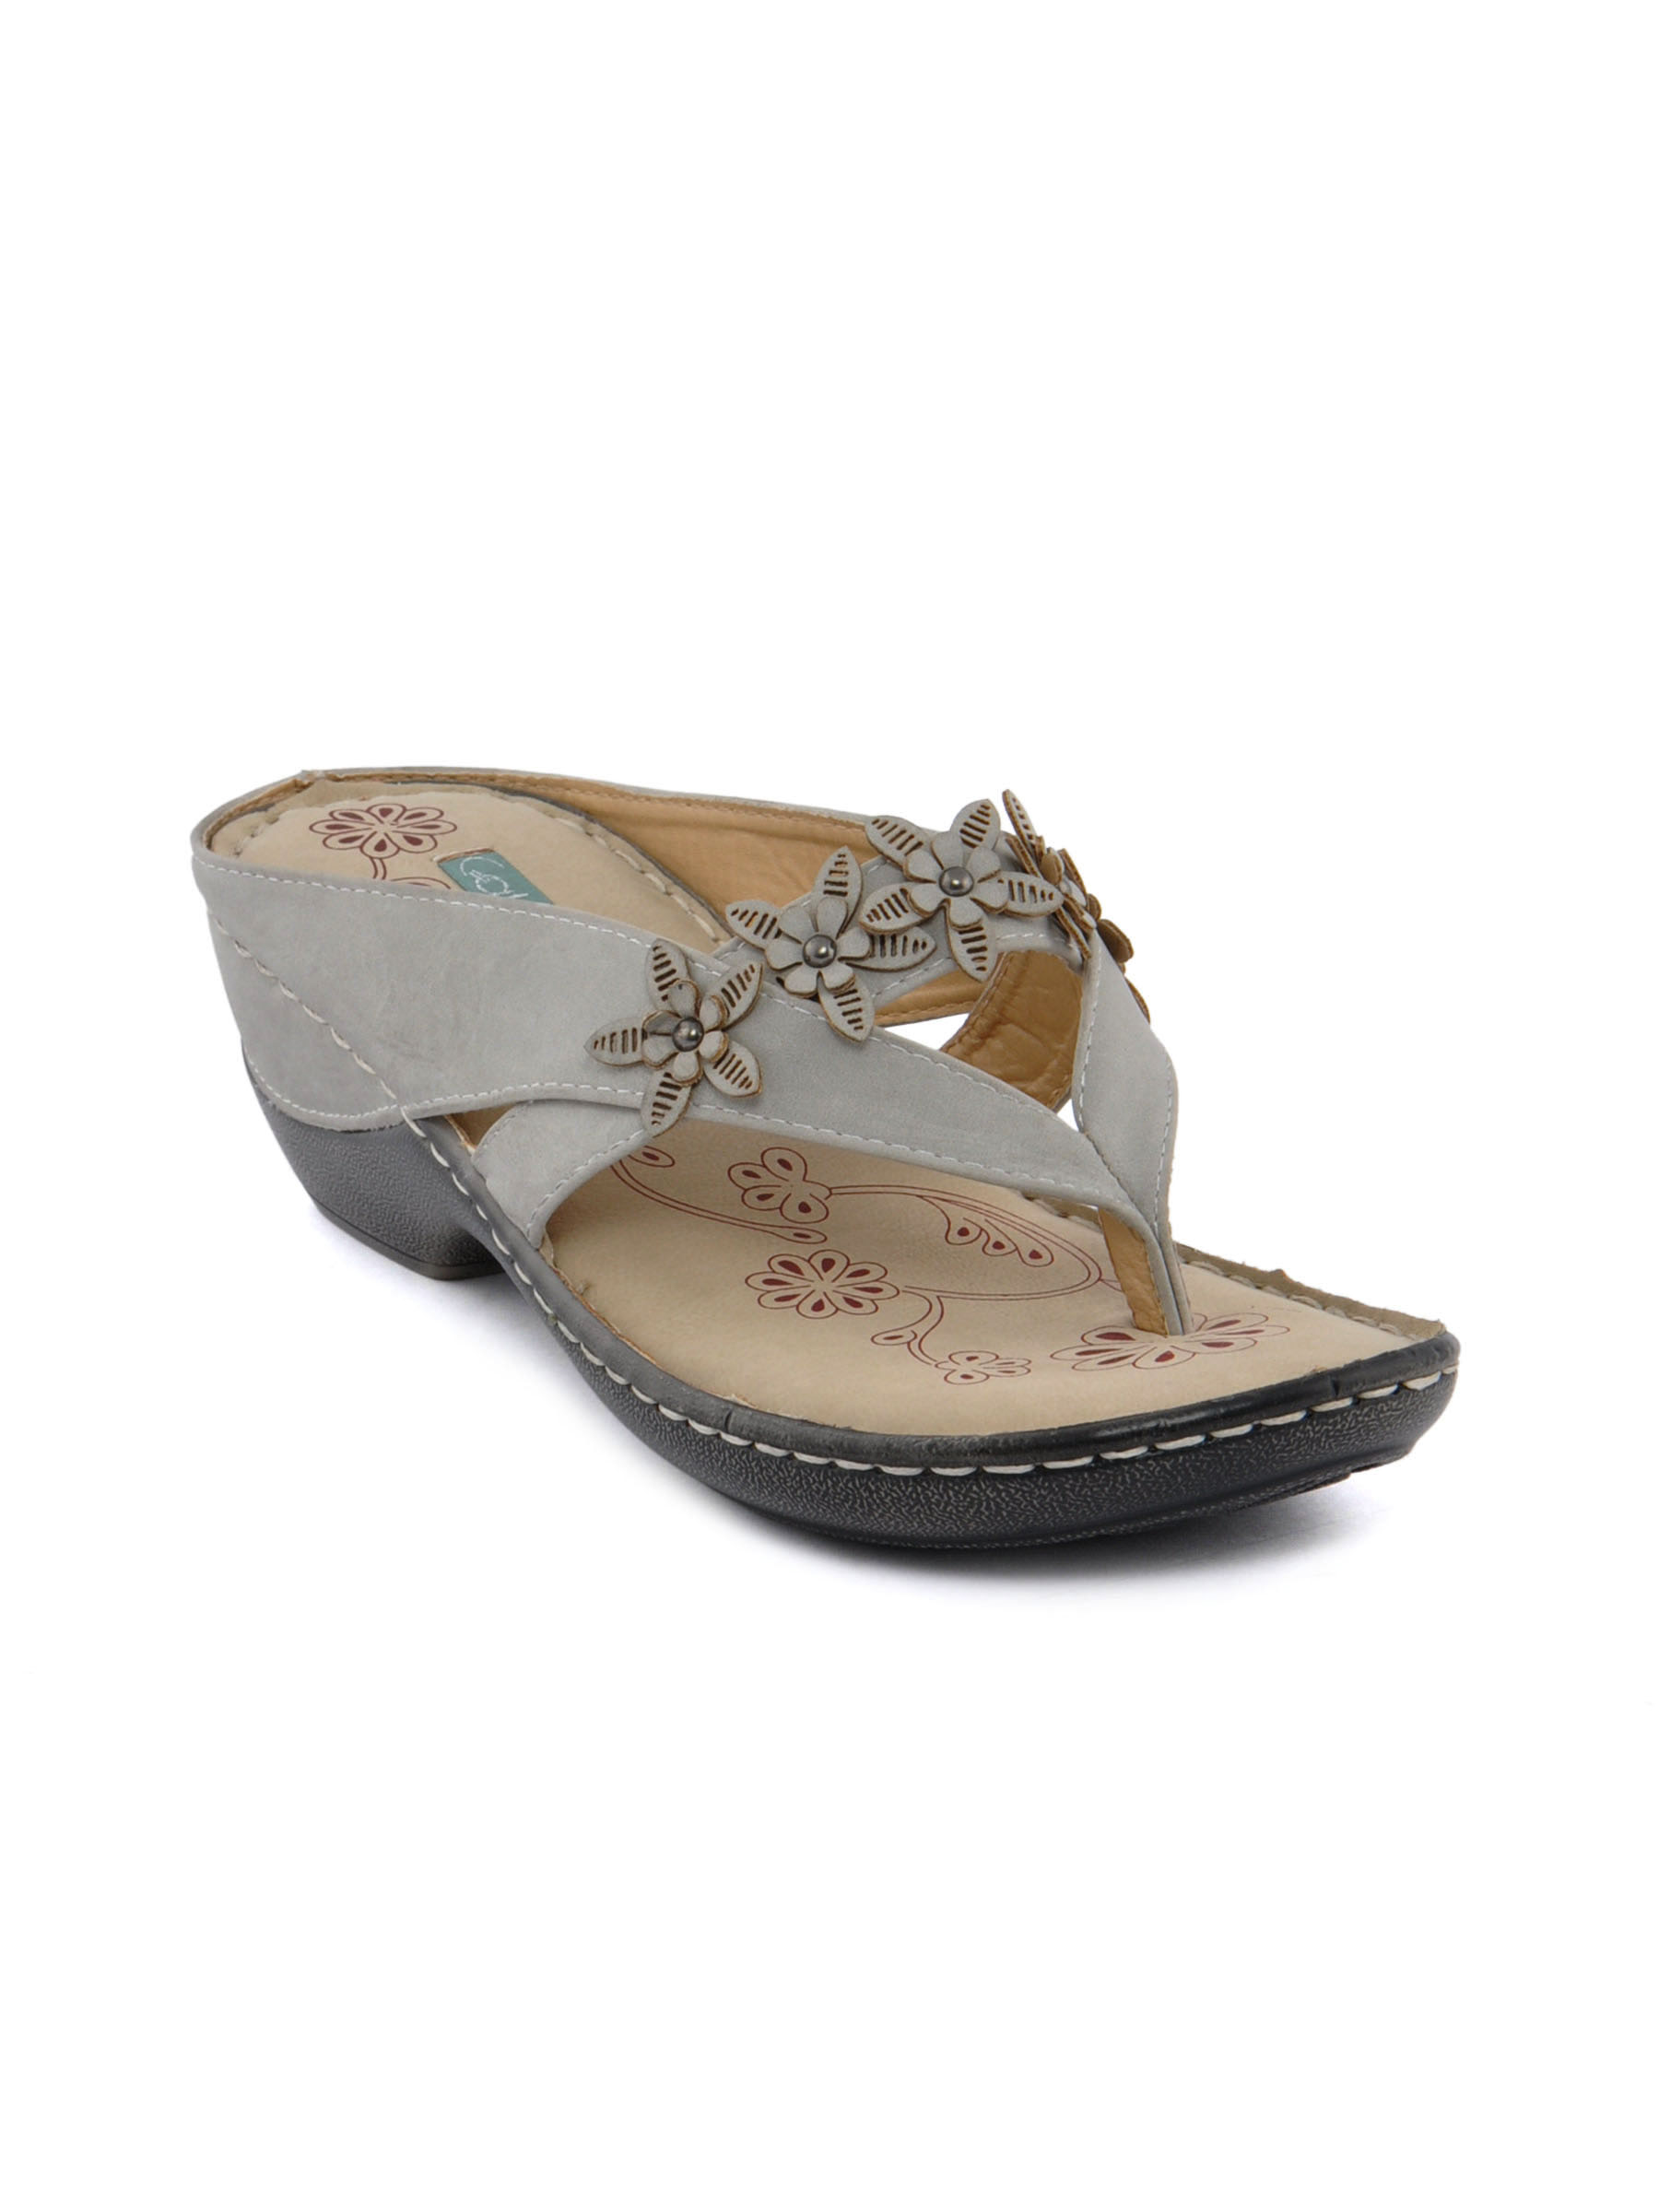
Catwalk Women Flower Grey Heels
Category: Footwear / Shoes / Heels
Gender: Women
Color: Grey
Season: Winter 2015
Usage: Casual